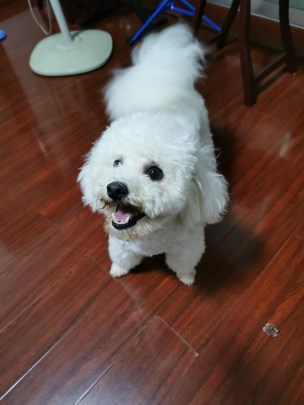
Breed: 3083-n000117-Bichon_Frise